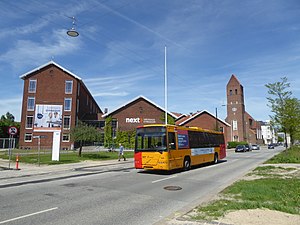
Linje 8A / Fakta
Linje 8A på Jagtvej ved Vibenshus Gymnasium i 2017.
Linje 8A var en buslinje i København, der kørte mellem Nordhavn st. og Friheden st. Linjen var en del af Movias A-busnet og var udliciteret til Arriva, der drev den fra sit garageanlæg Ryvang. Med ca. 6,5 mio. passagerer i 2018 var den en af de mest benyttede af Movias buslinjer. Linjen var en tværlinje, der krydsede en række andre linjer både en og to gange undervejs. Den betjente Østerbro, Nørrebro, Frederiksberg og Valby.